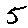
Label: 5